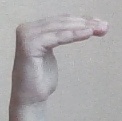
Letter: haa